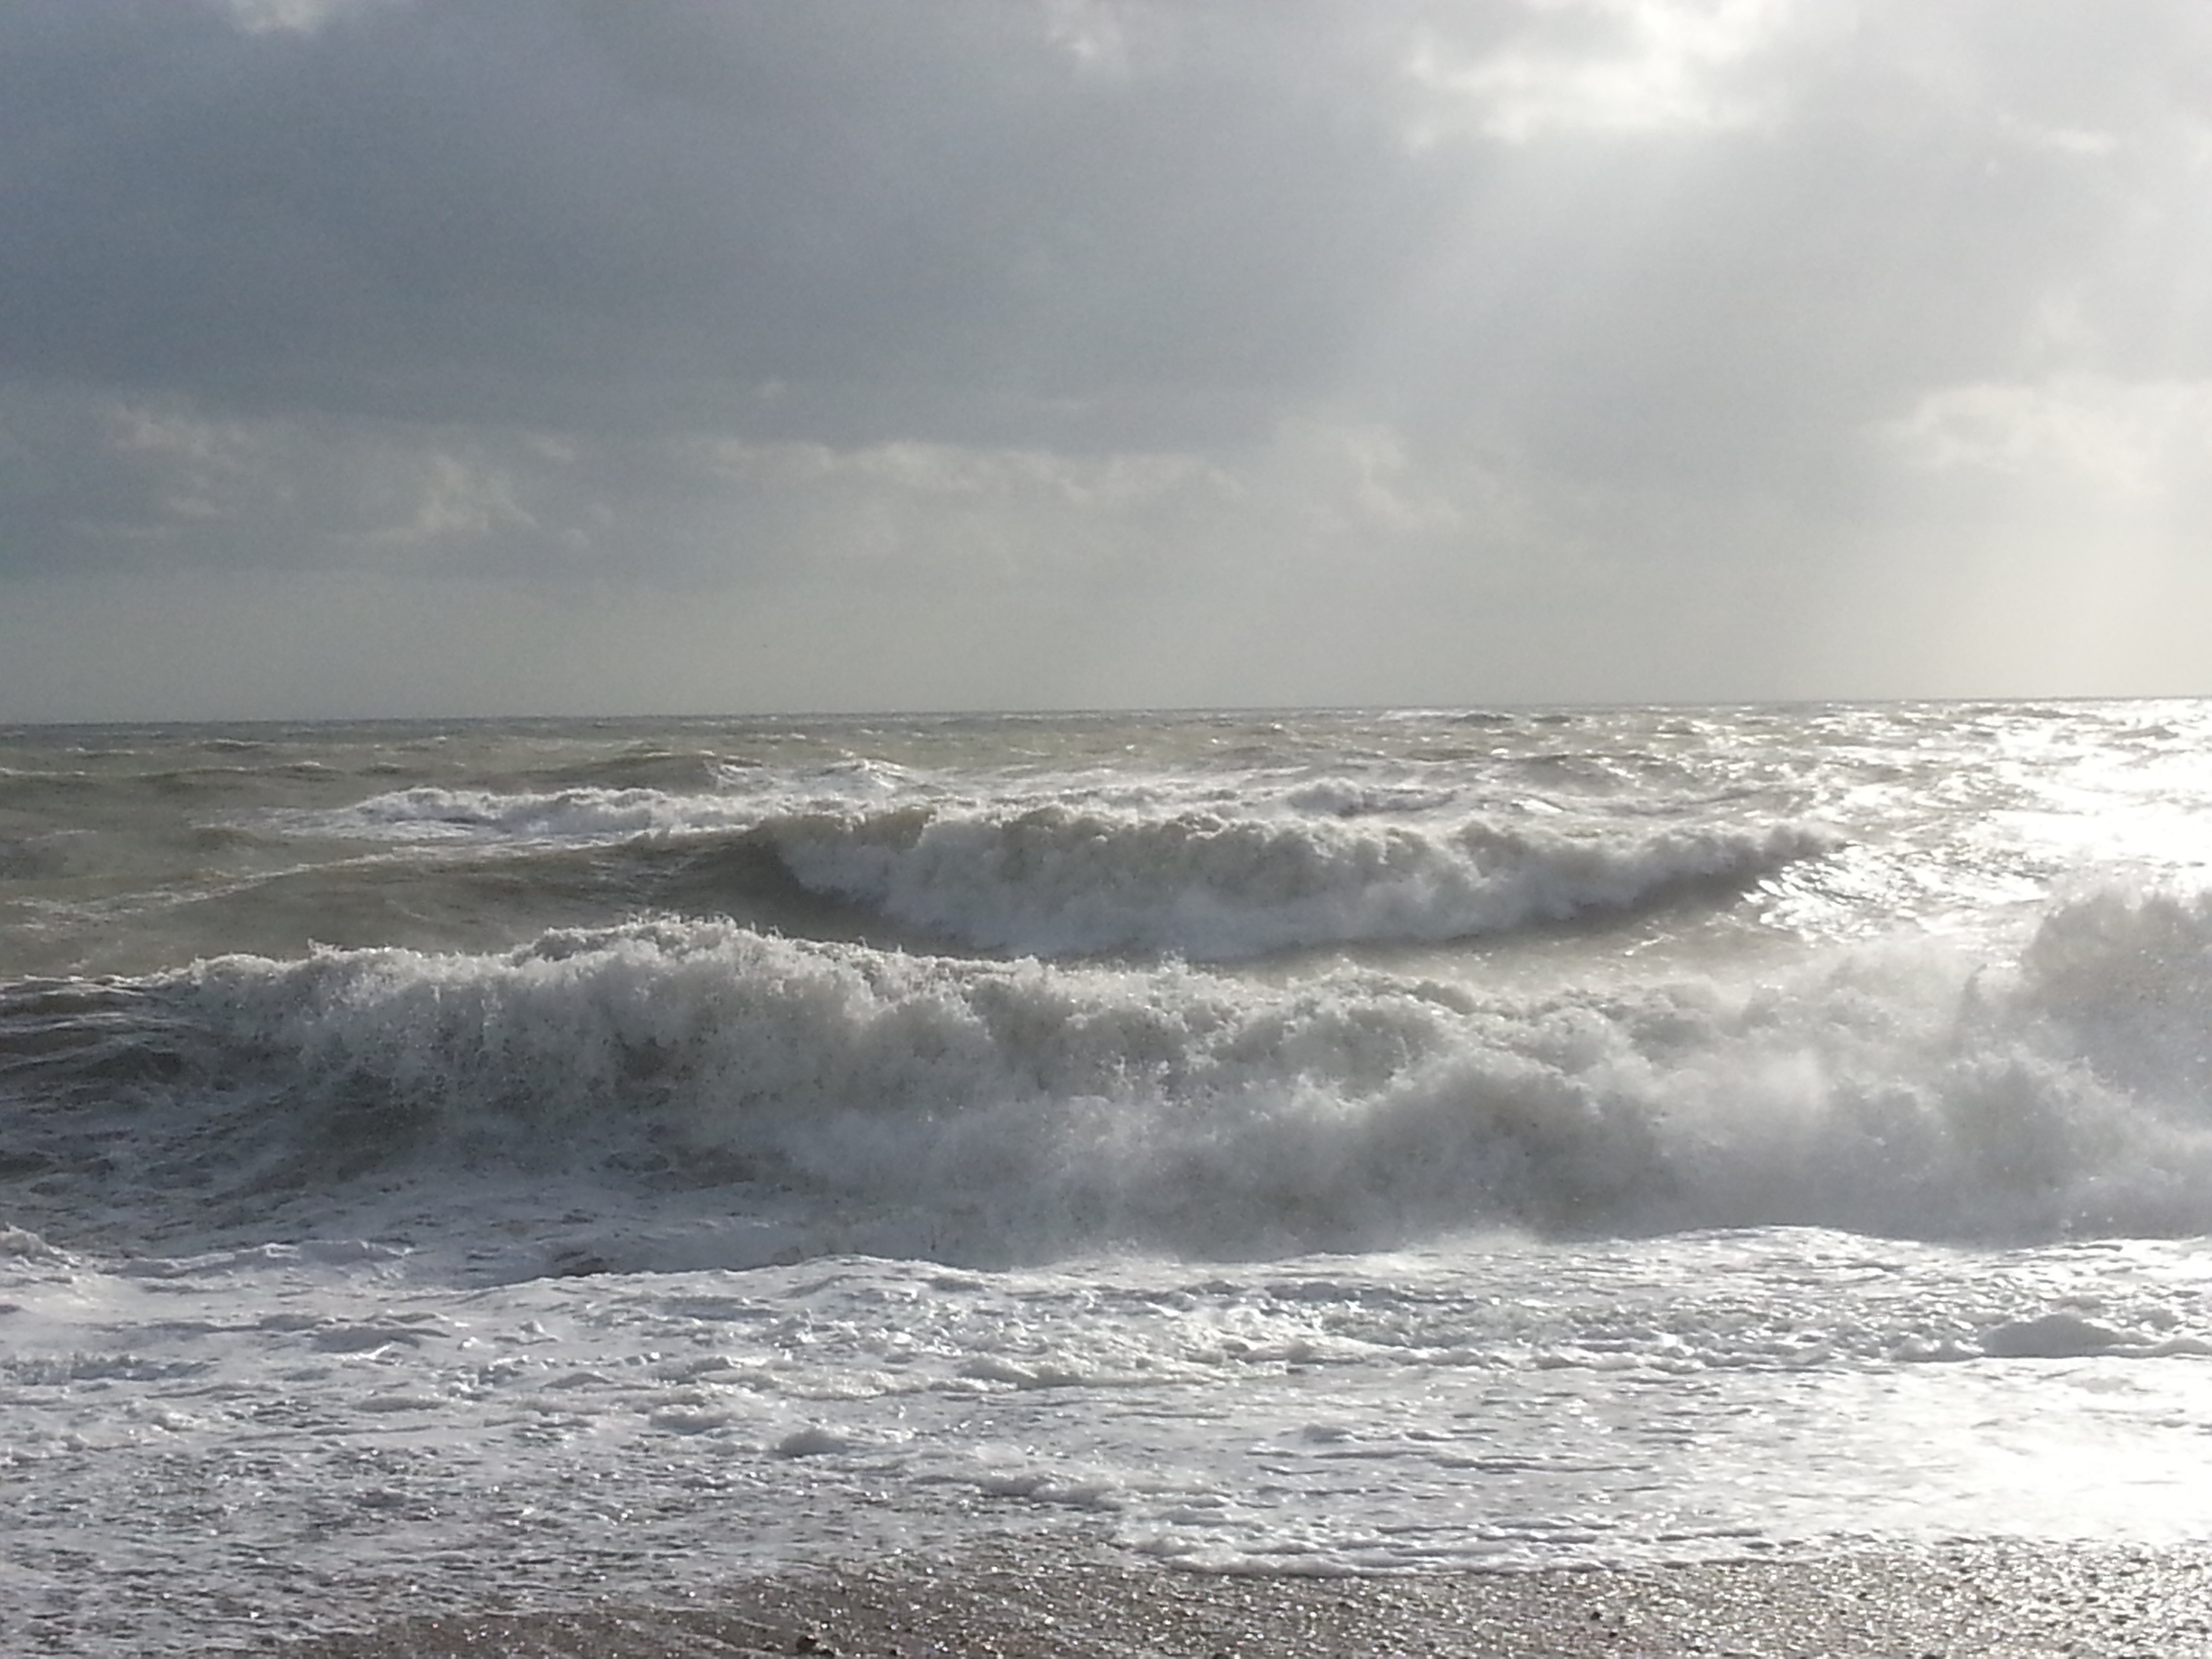
beach, sea, coast, sand, ocean, horizon, cloud, sunlight, shore, wave, wind, weather, storm, body of water, wind wave